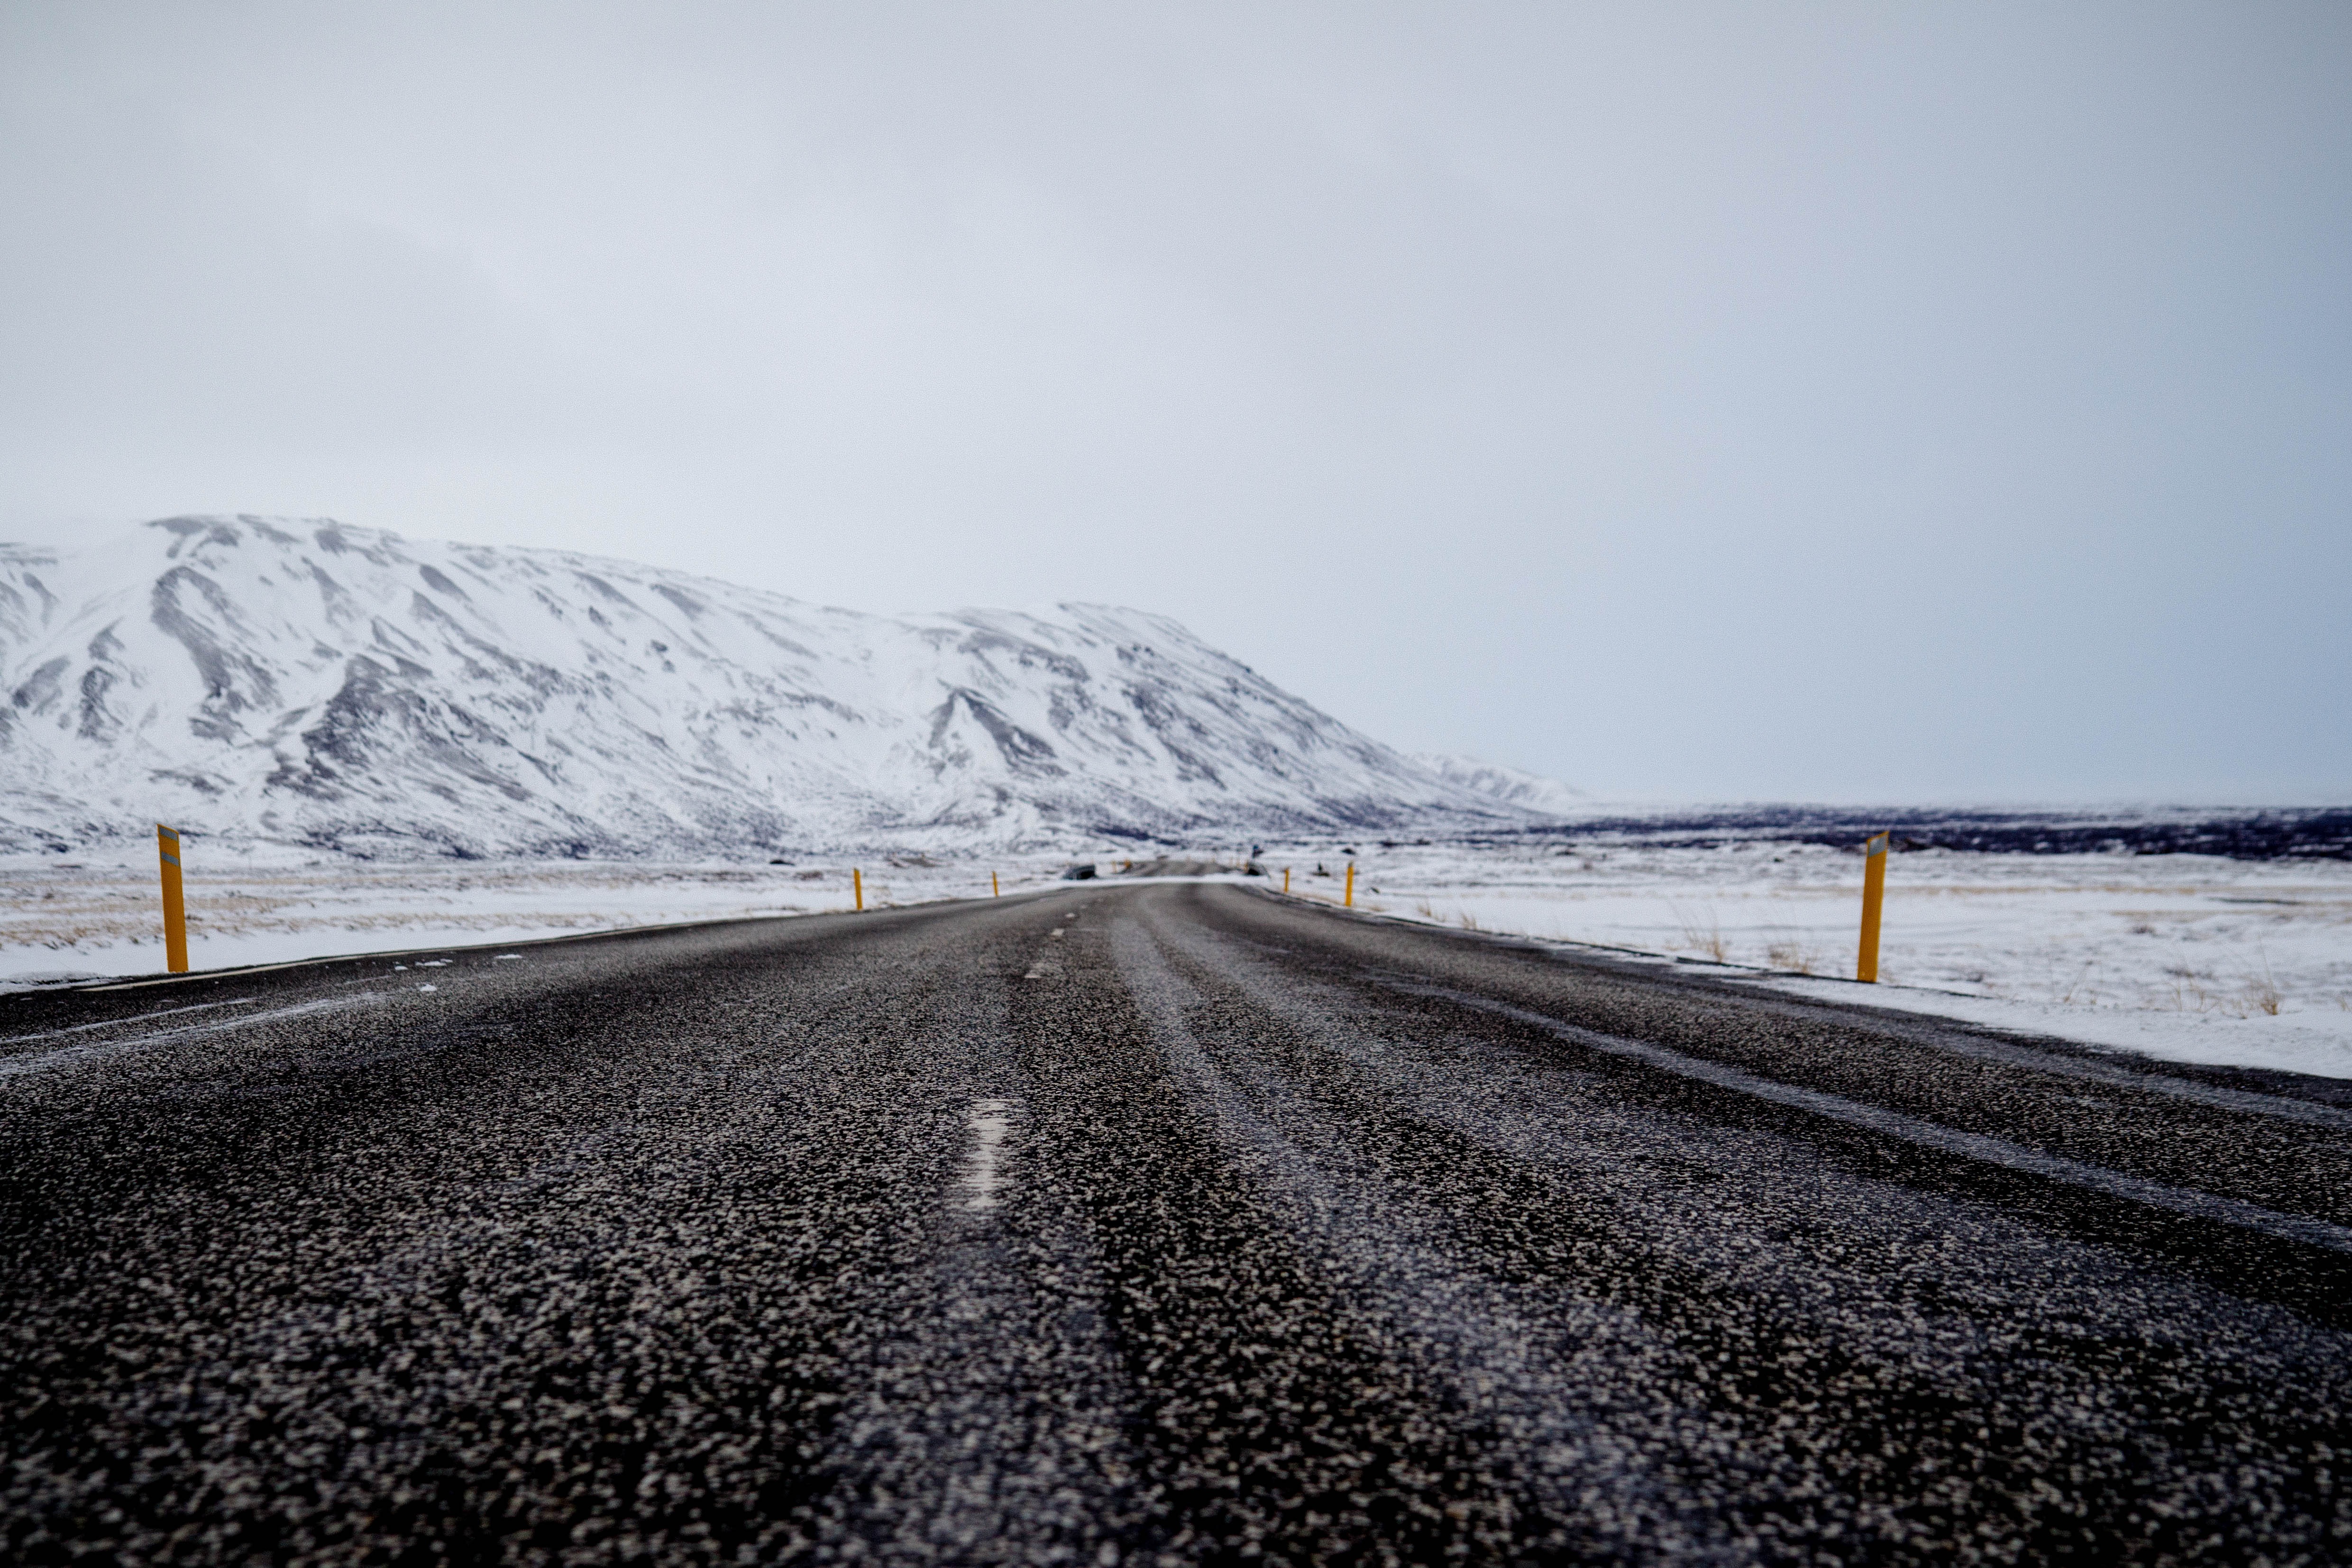
landscape, sea, coast, horizon, mountain, snow, winter, sky, road, morning, wave, highway, asphalt, freeway, transportation, ice, journey, drive, weather, trip, route, season, speedway, infrastructure, way, destination, atmospheric phenomenon